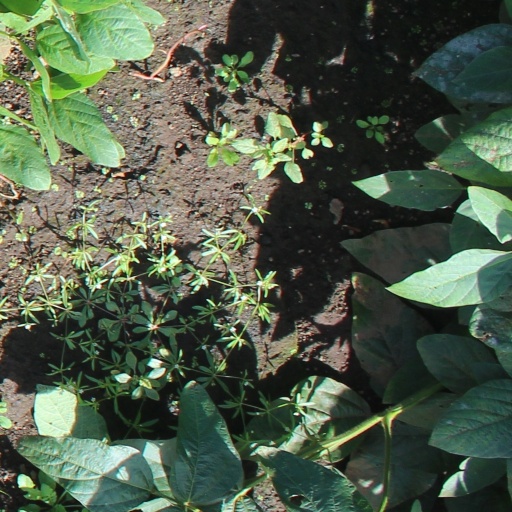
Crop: soybean